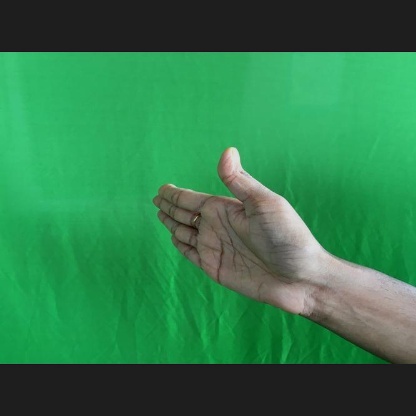
Mudra: Ardhachandran